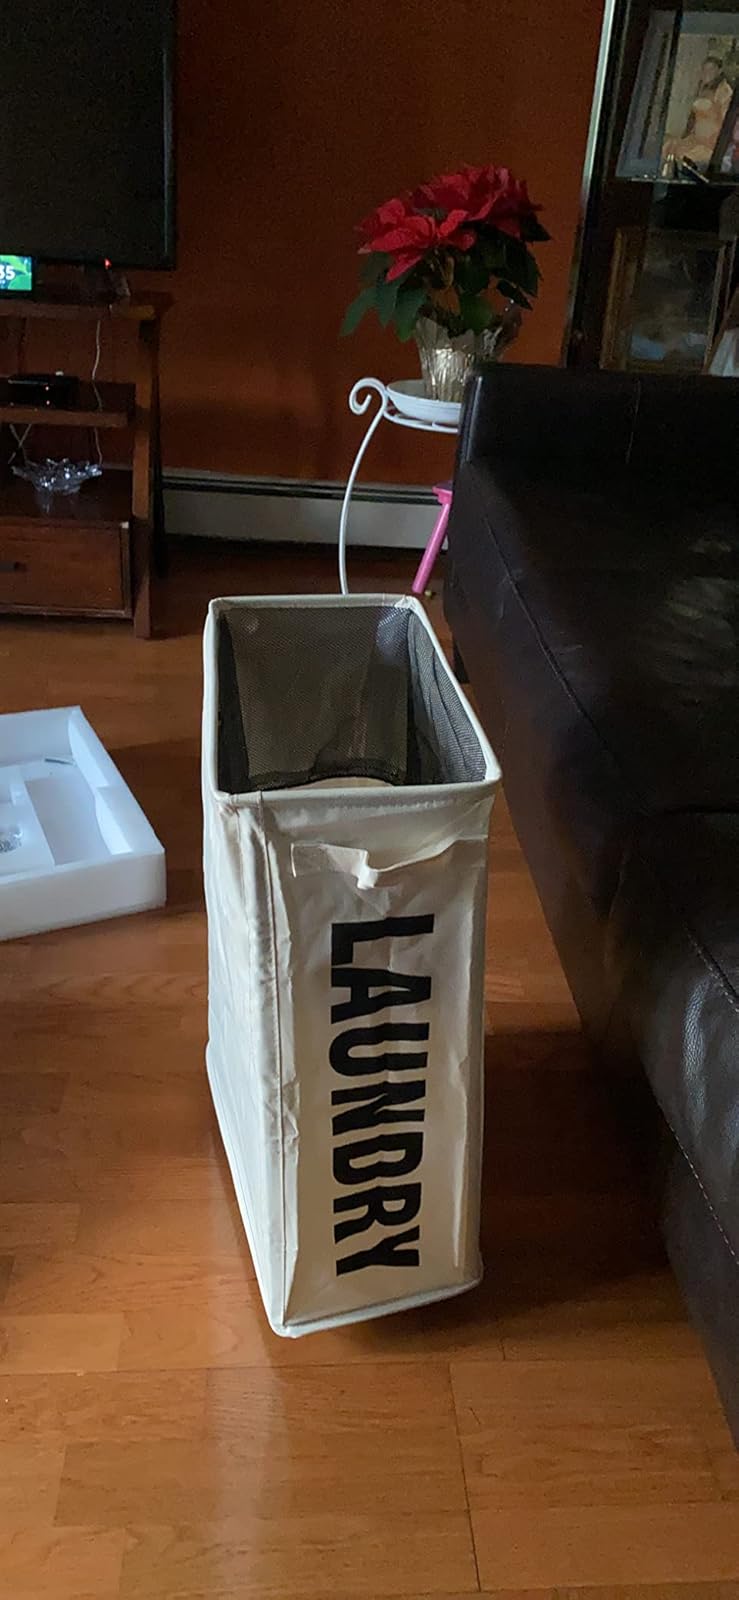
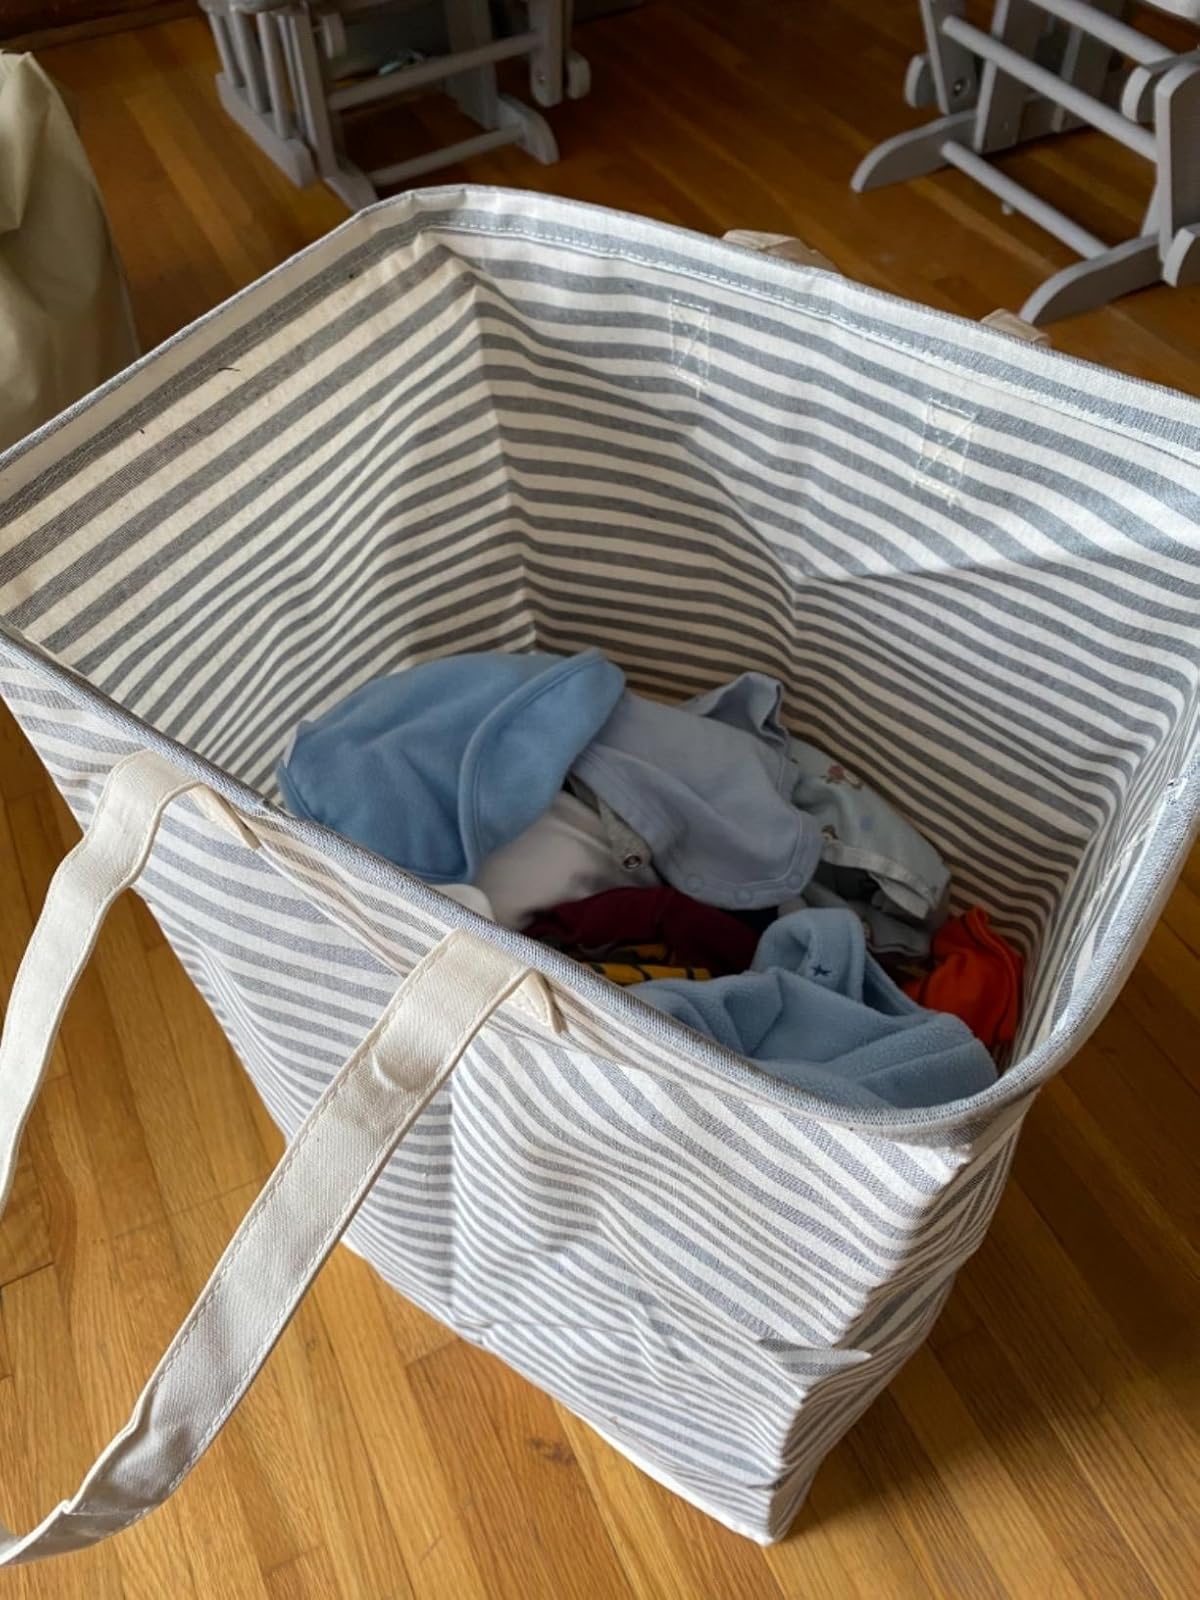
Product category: items_hamper
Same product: no